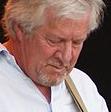
Age: 57